Clara Lambert

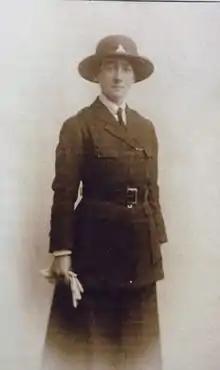
Clara Lambert – police woman

The government had devised a strategy for dealing with hunger striking suffragettes. They had passed legislation allowing the prisoners to be released and then when they were recovered then in theory they were rearrested and returned to complete their sentence. This was known as the Cat and Mouse Act by its critics. Lambert was released and she was obliged to stay at a specific address – which she didn't. The police sent around details of "Catherine Wilson" (Lambert) to its officers including a photograph which had been taken in secret whilst she was in jail and a description of fellow suffragette Mary Richardson. The letter is now in the National Portrait Gallery.